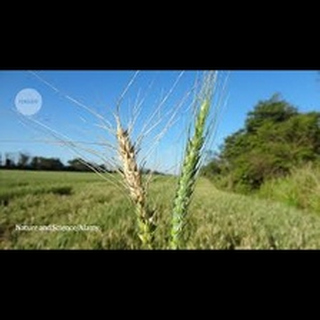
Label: wheat_blast